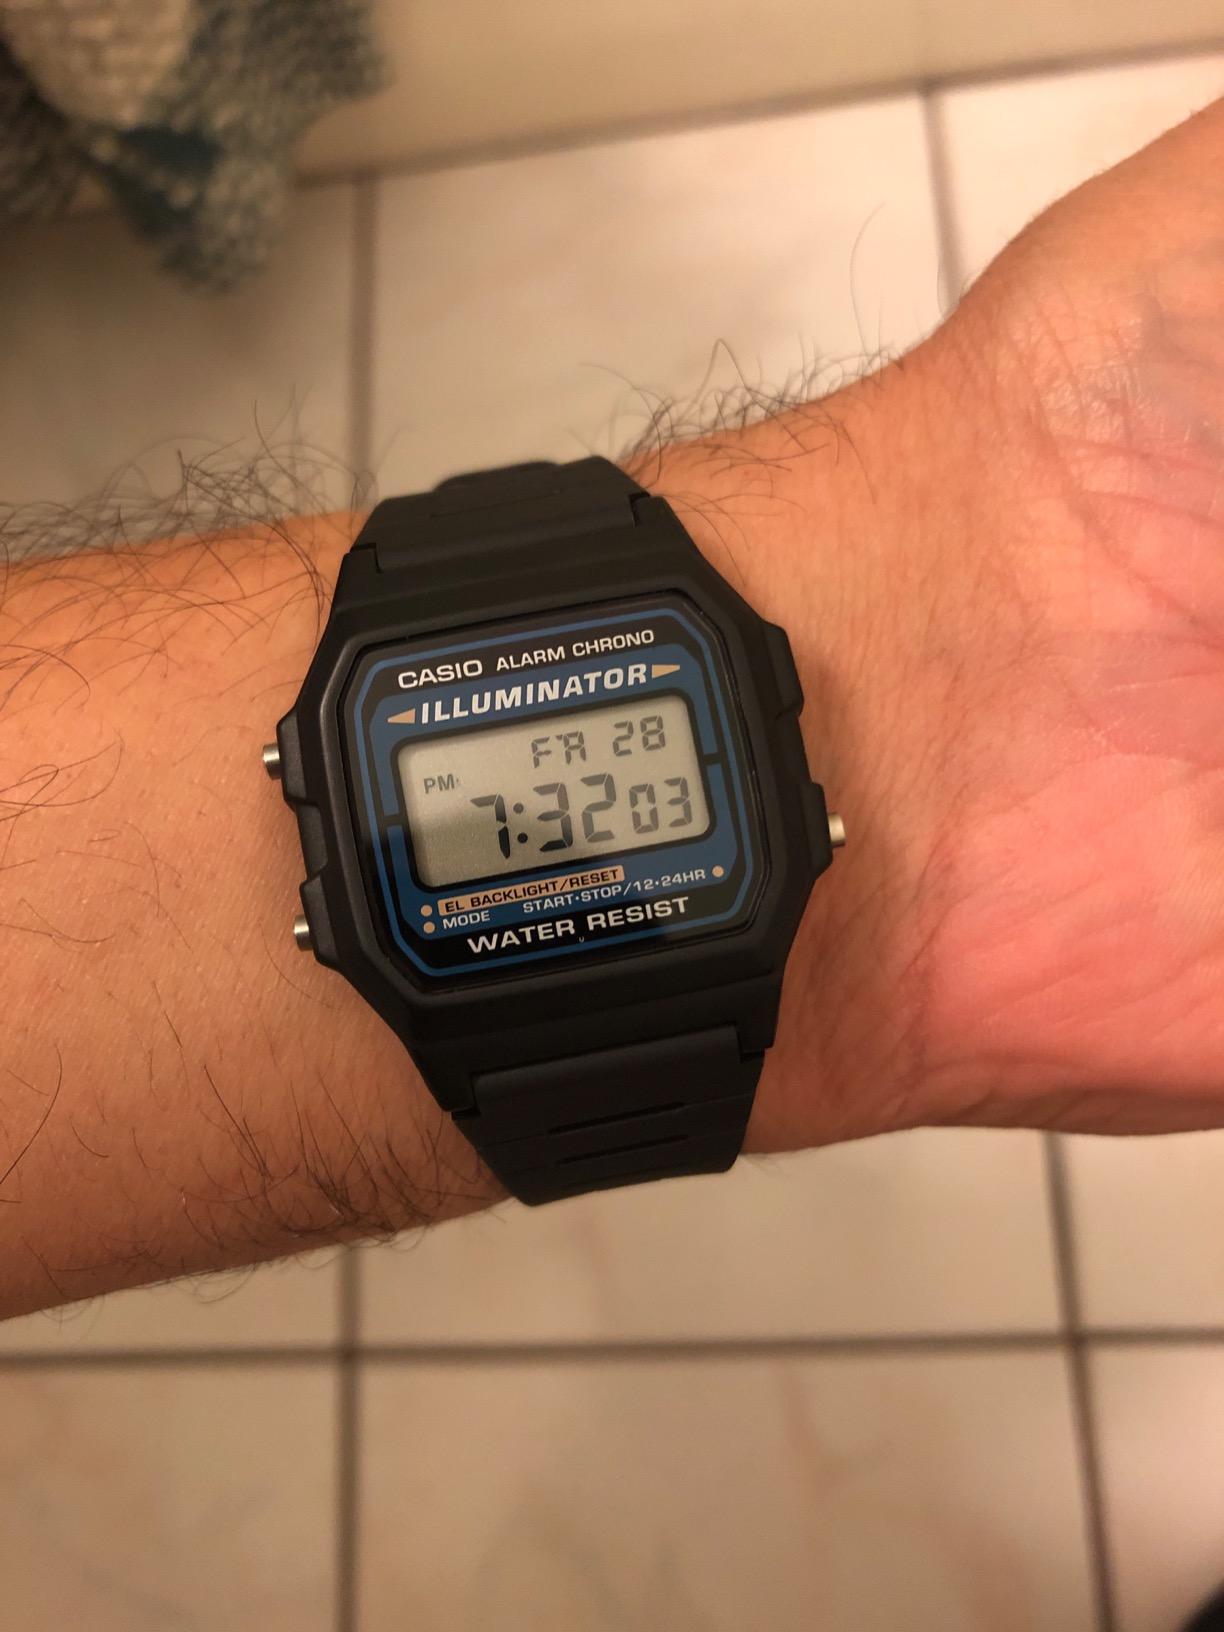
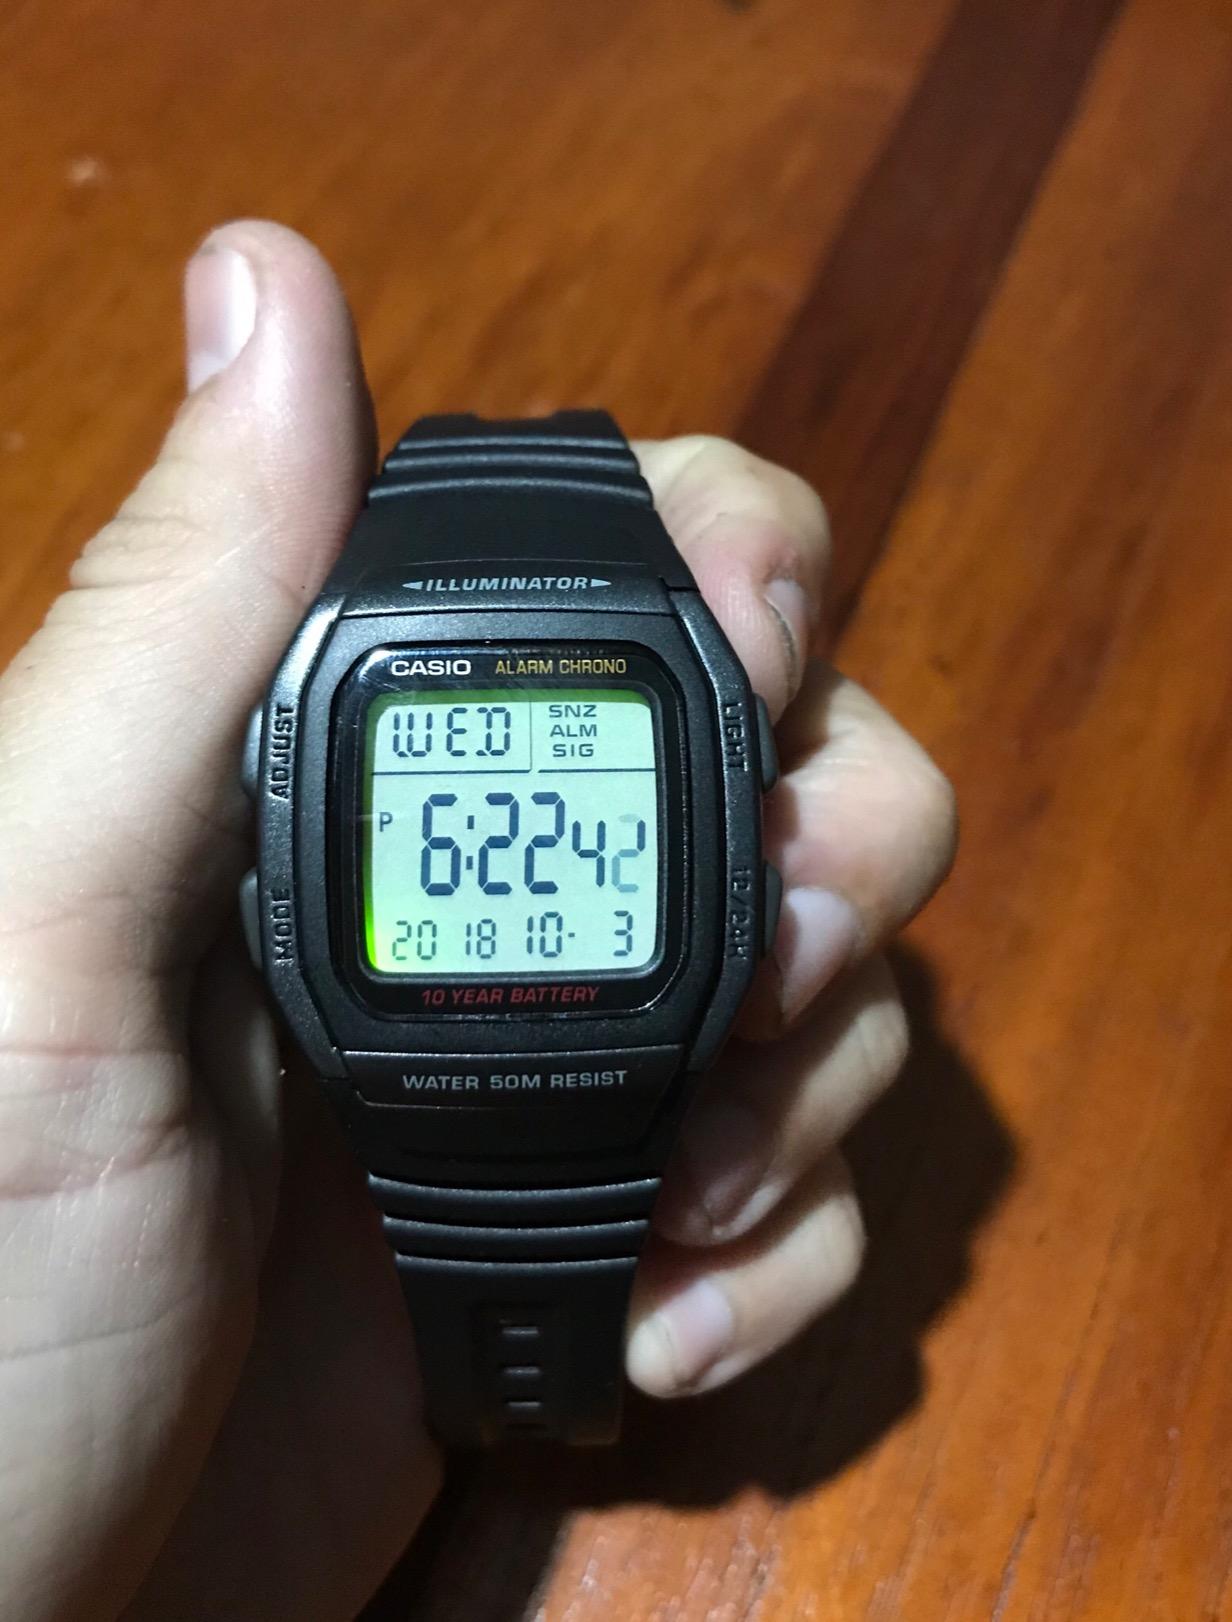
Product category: accessories_watch
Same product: no